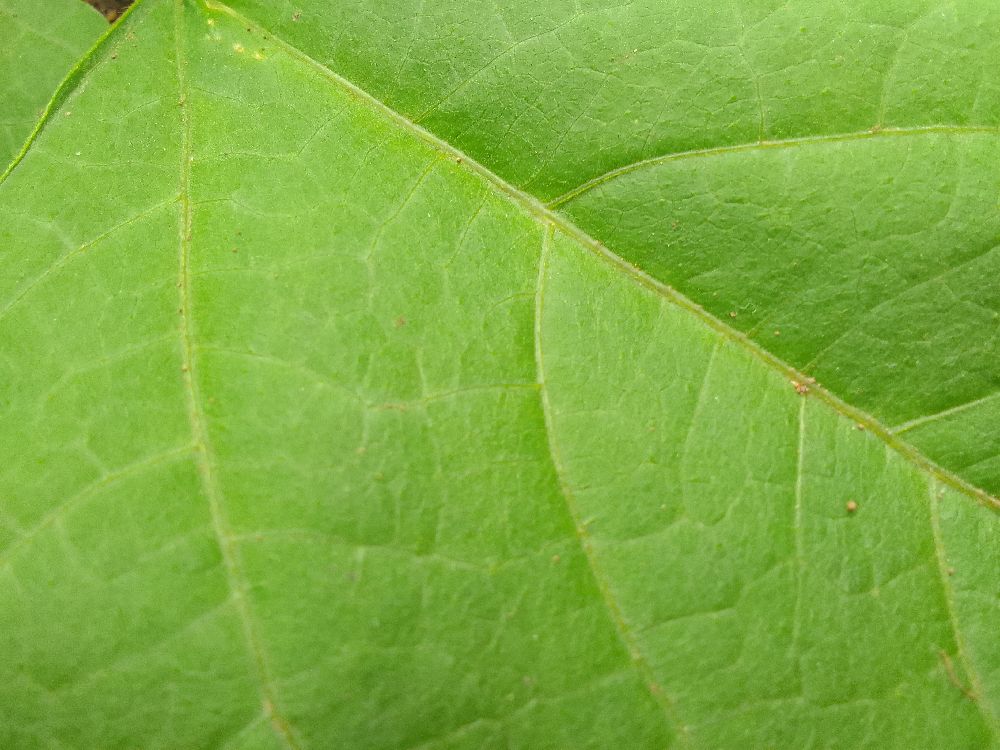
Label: healthy